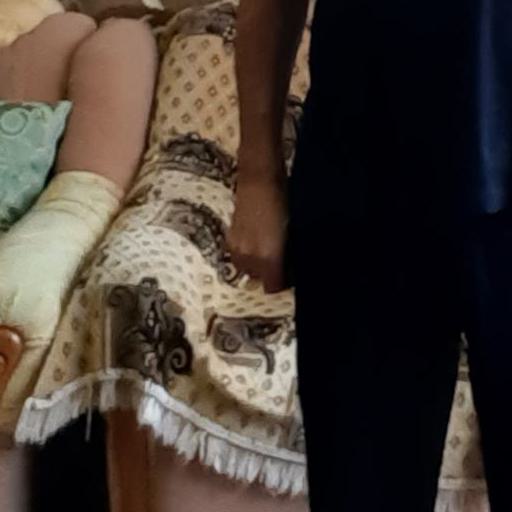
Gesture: no_gesture